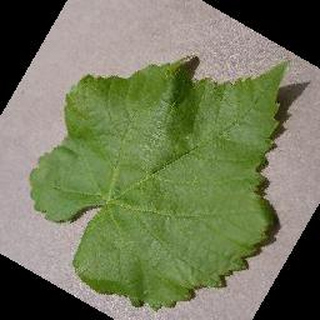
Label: healthy_grape